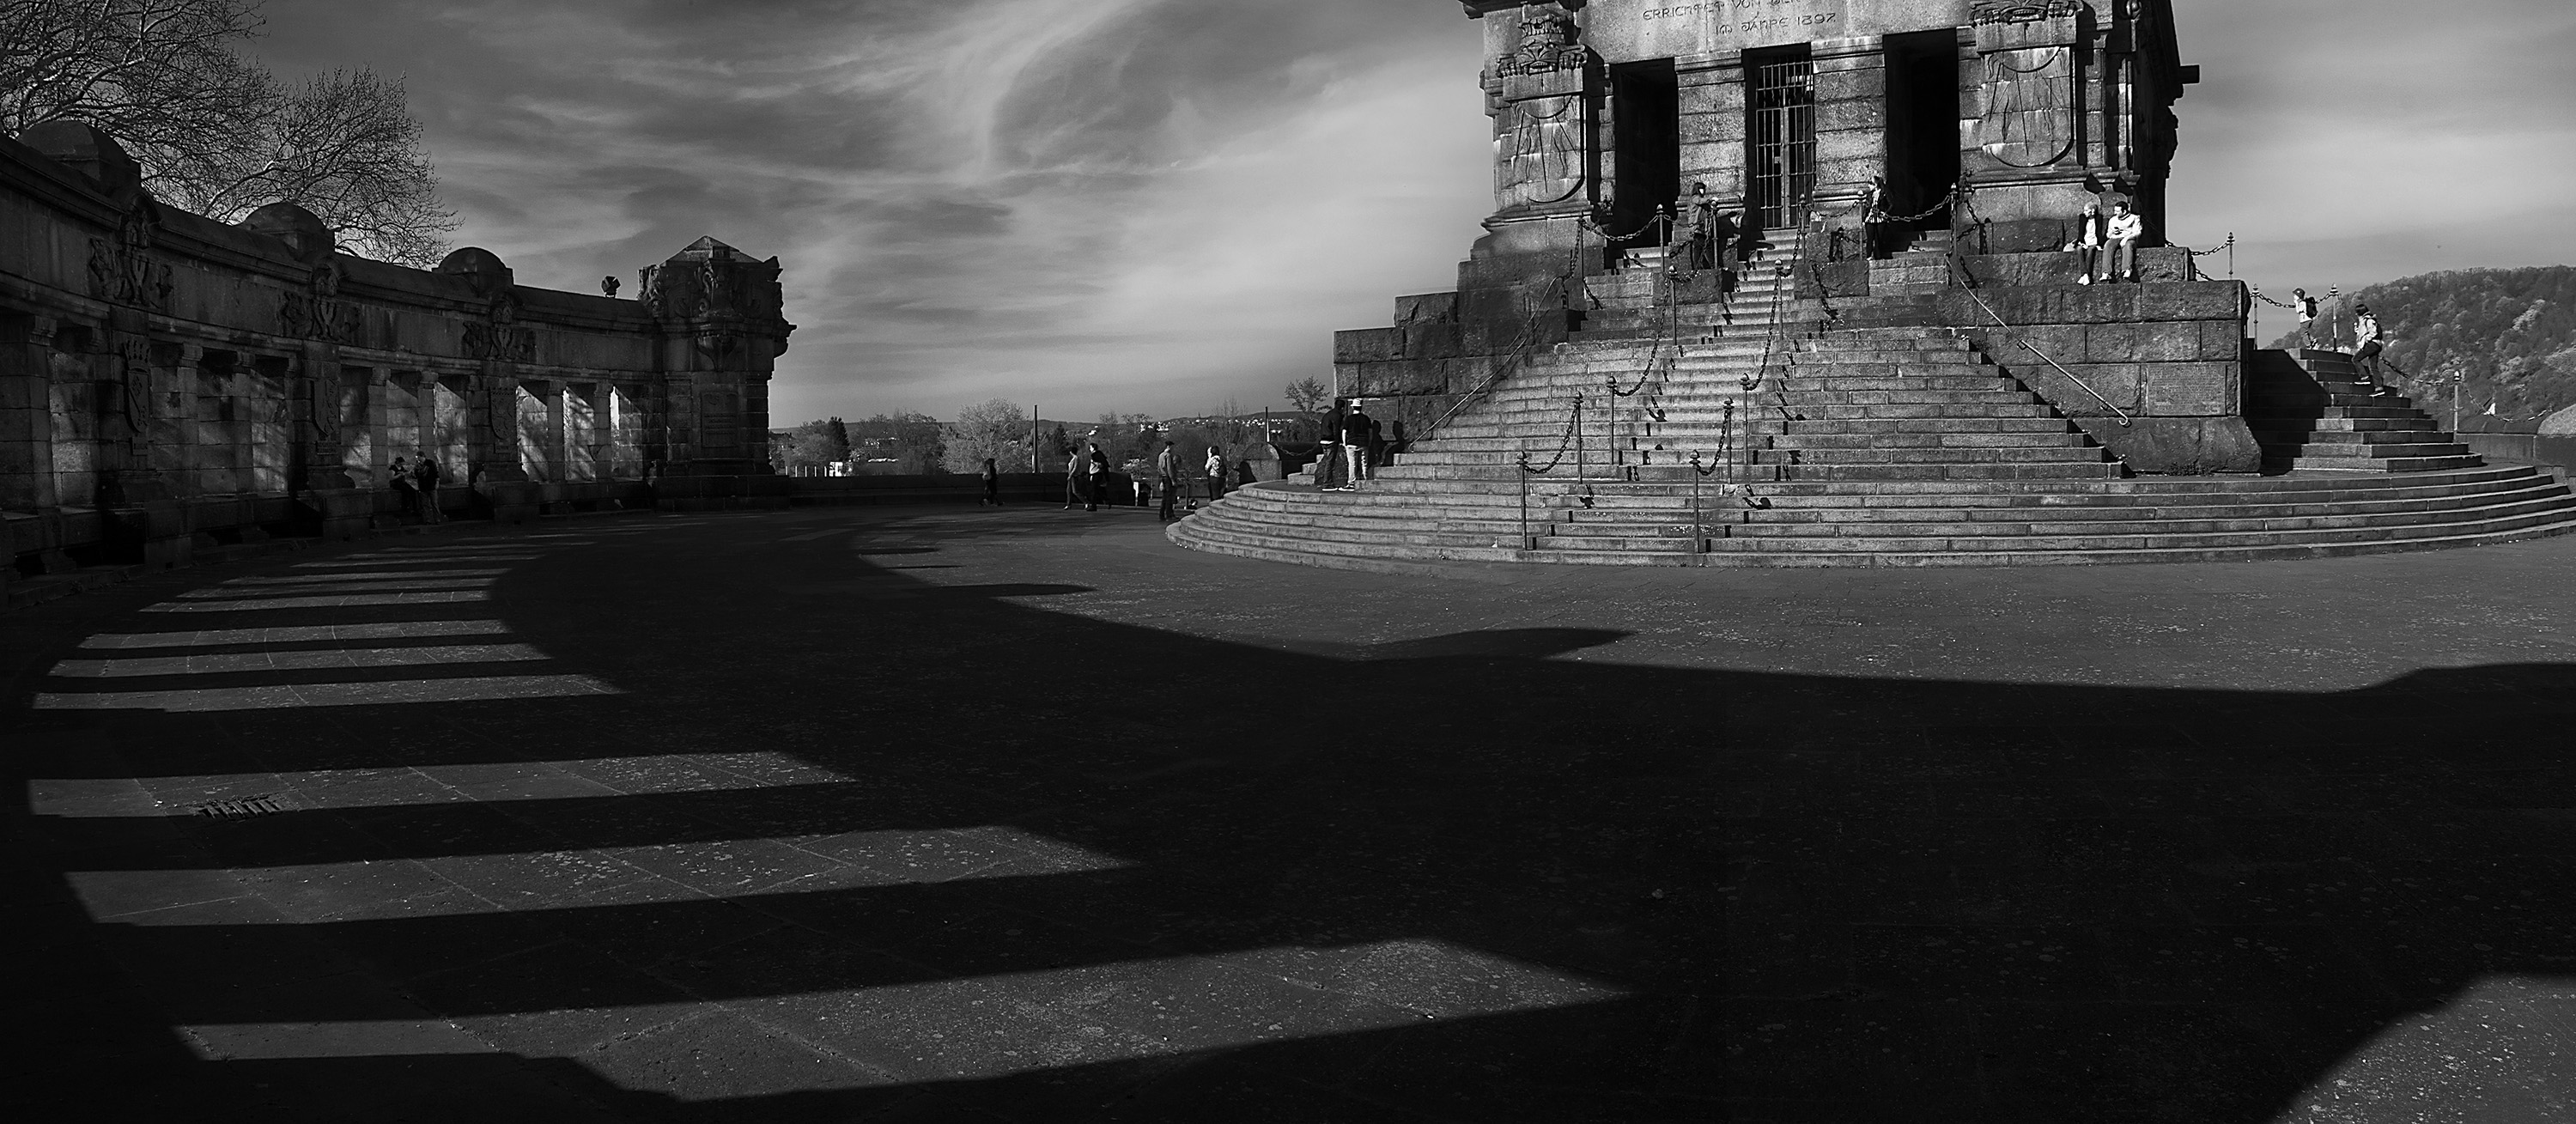
light, black and white, architecture, white, night, photography, monument, shadow, darkness, black, monochrome, circle, image, shape, koblenz, monochrome photography, film noir